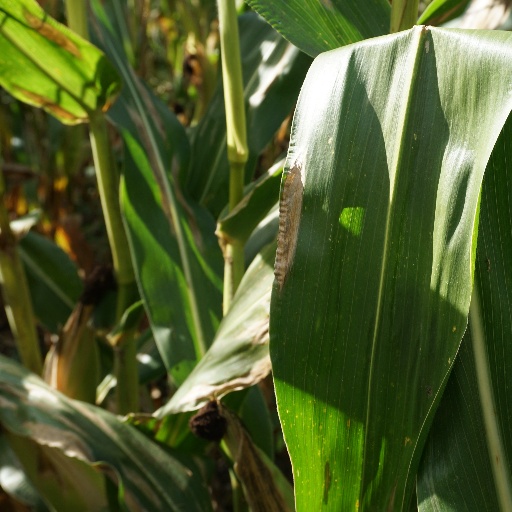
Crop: maize; corn